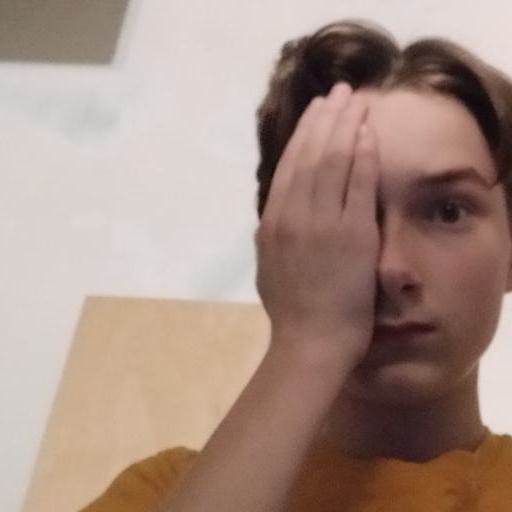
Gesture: no_gesture